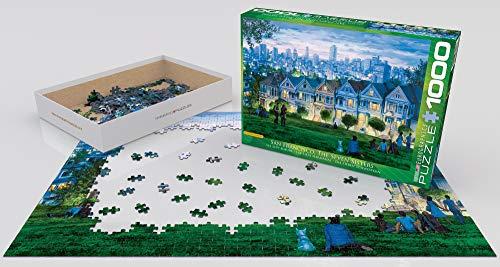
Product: San Francisco The Seven Sisters by Eugene Lushpin 1000-Piece Puzzle
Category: Toys & Games | Puzzles | Jigsaw Puzzles
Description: Great Condition.
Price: $19.95
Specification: ProductDimensions:14x2.4x10inches|ItemWeight:1.54pounds|ShippingWeight:1.65pounds(Viewshippingratesandpolicies)|DomesticShipping:ItemcanbeshippedwithinU.S.|InternationalShipping:ThisitemcanbeshippedtoselectcountriesoutsideoftheU.S.LearnMore|ASIN:B01M3Q4FFA|Itemmodelnumber:6000-0958|Manufacturerrecommendedage:9-10years